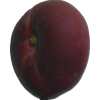
Label: nectarine_flat